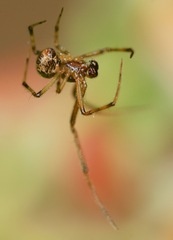
Species: Parasteatoda_tepidariorum